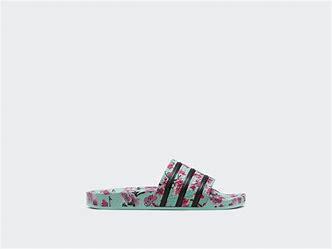
Brand: Adidas
Model: Arizona